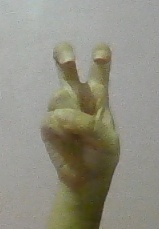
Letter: toot